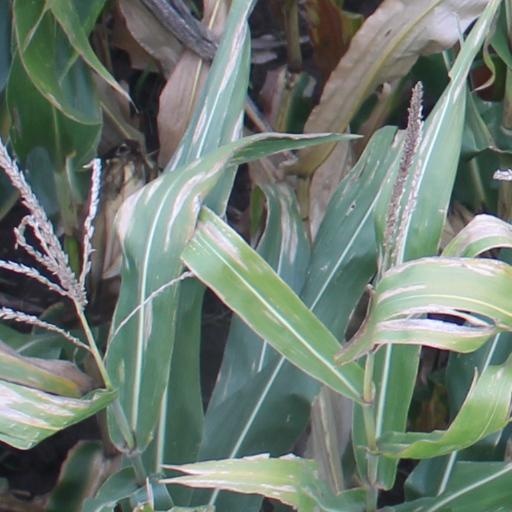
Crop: maize; corn